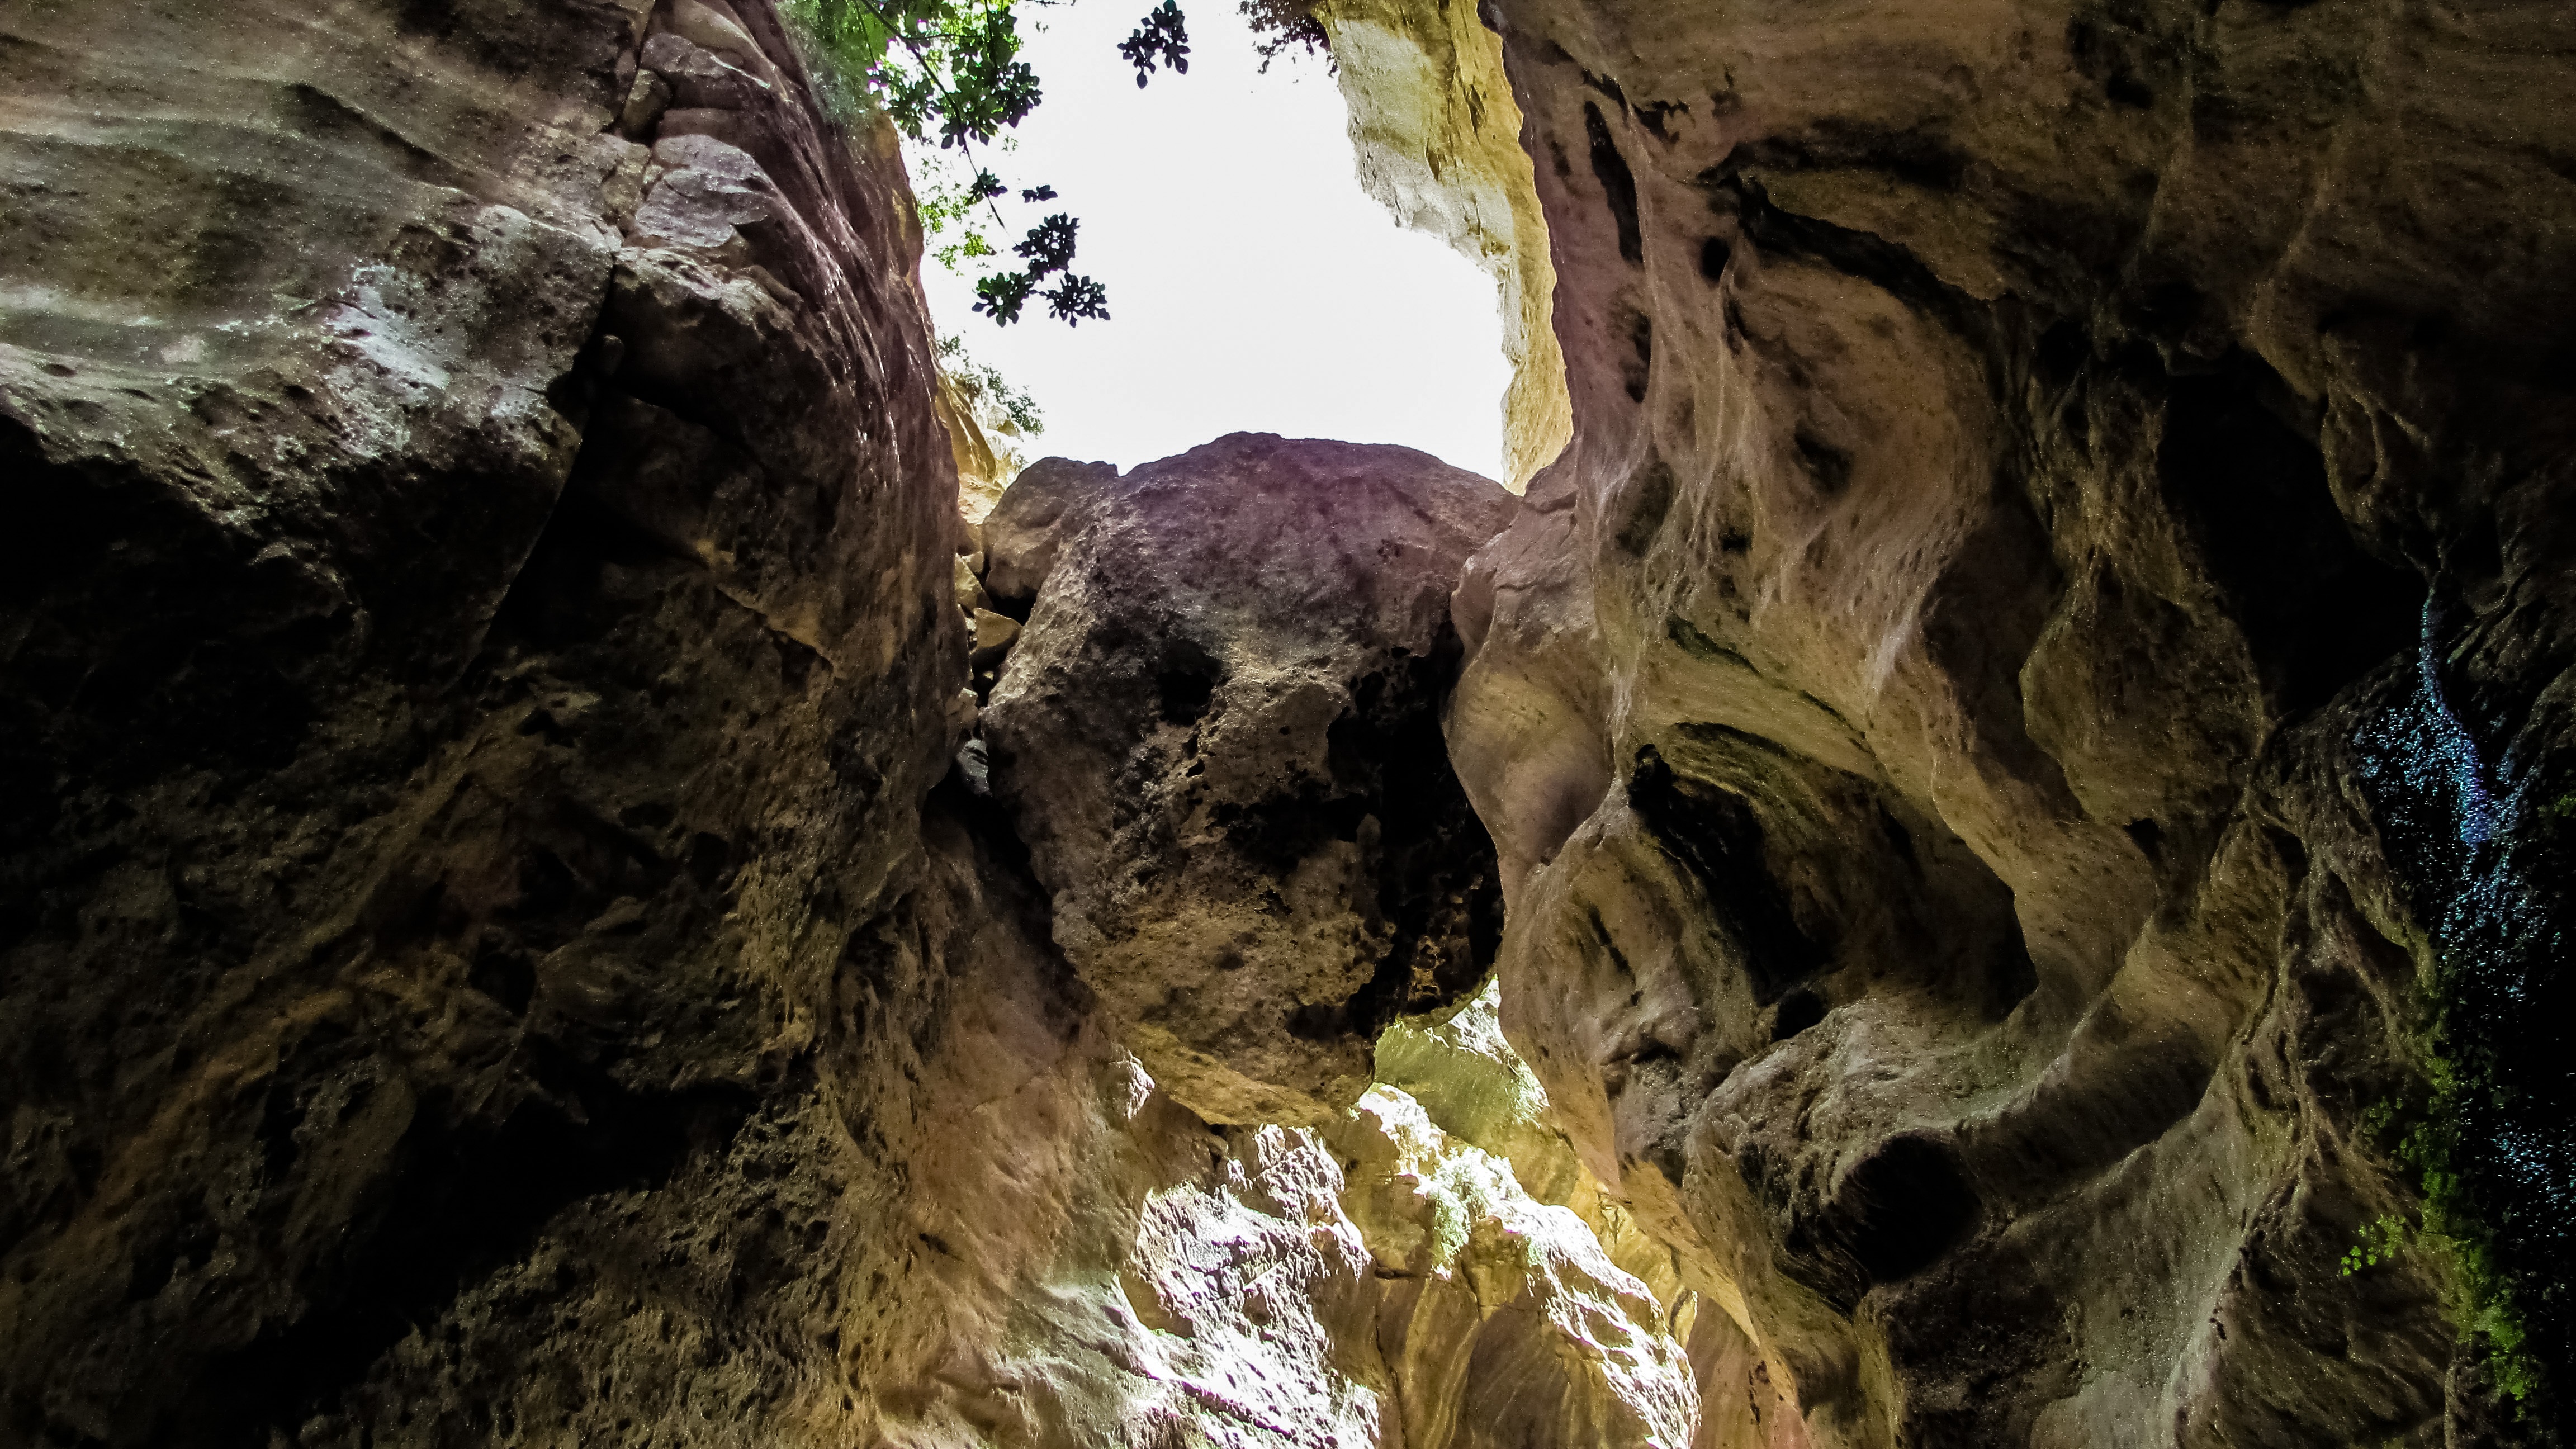
nature, rock, formation, wild, arch, cave, gorge, hanging, terrain, geology, cyprus, caving, landform, akamas, avakas gorge, geographical feature